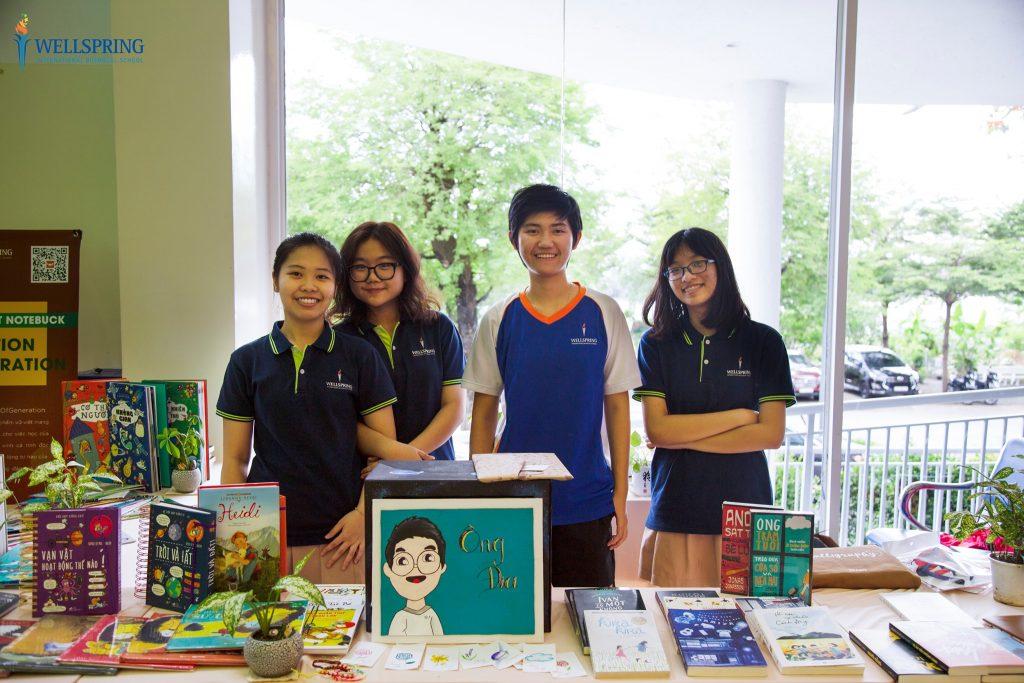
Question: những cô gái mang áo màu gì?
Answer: những cô gái mang áo màu tím